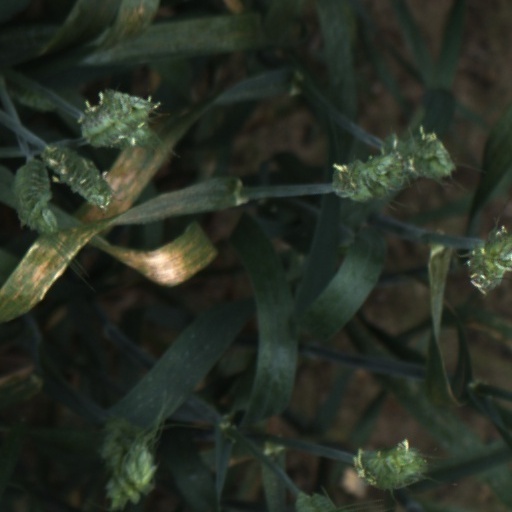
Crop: wheat